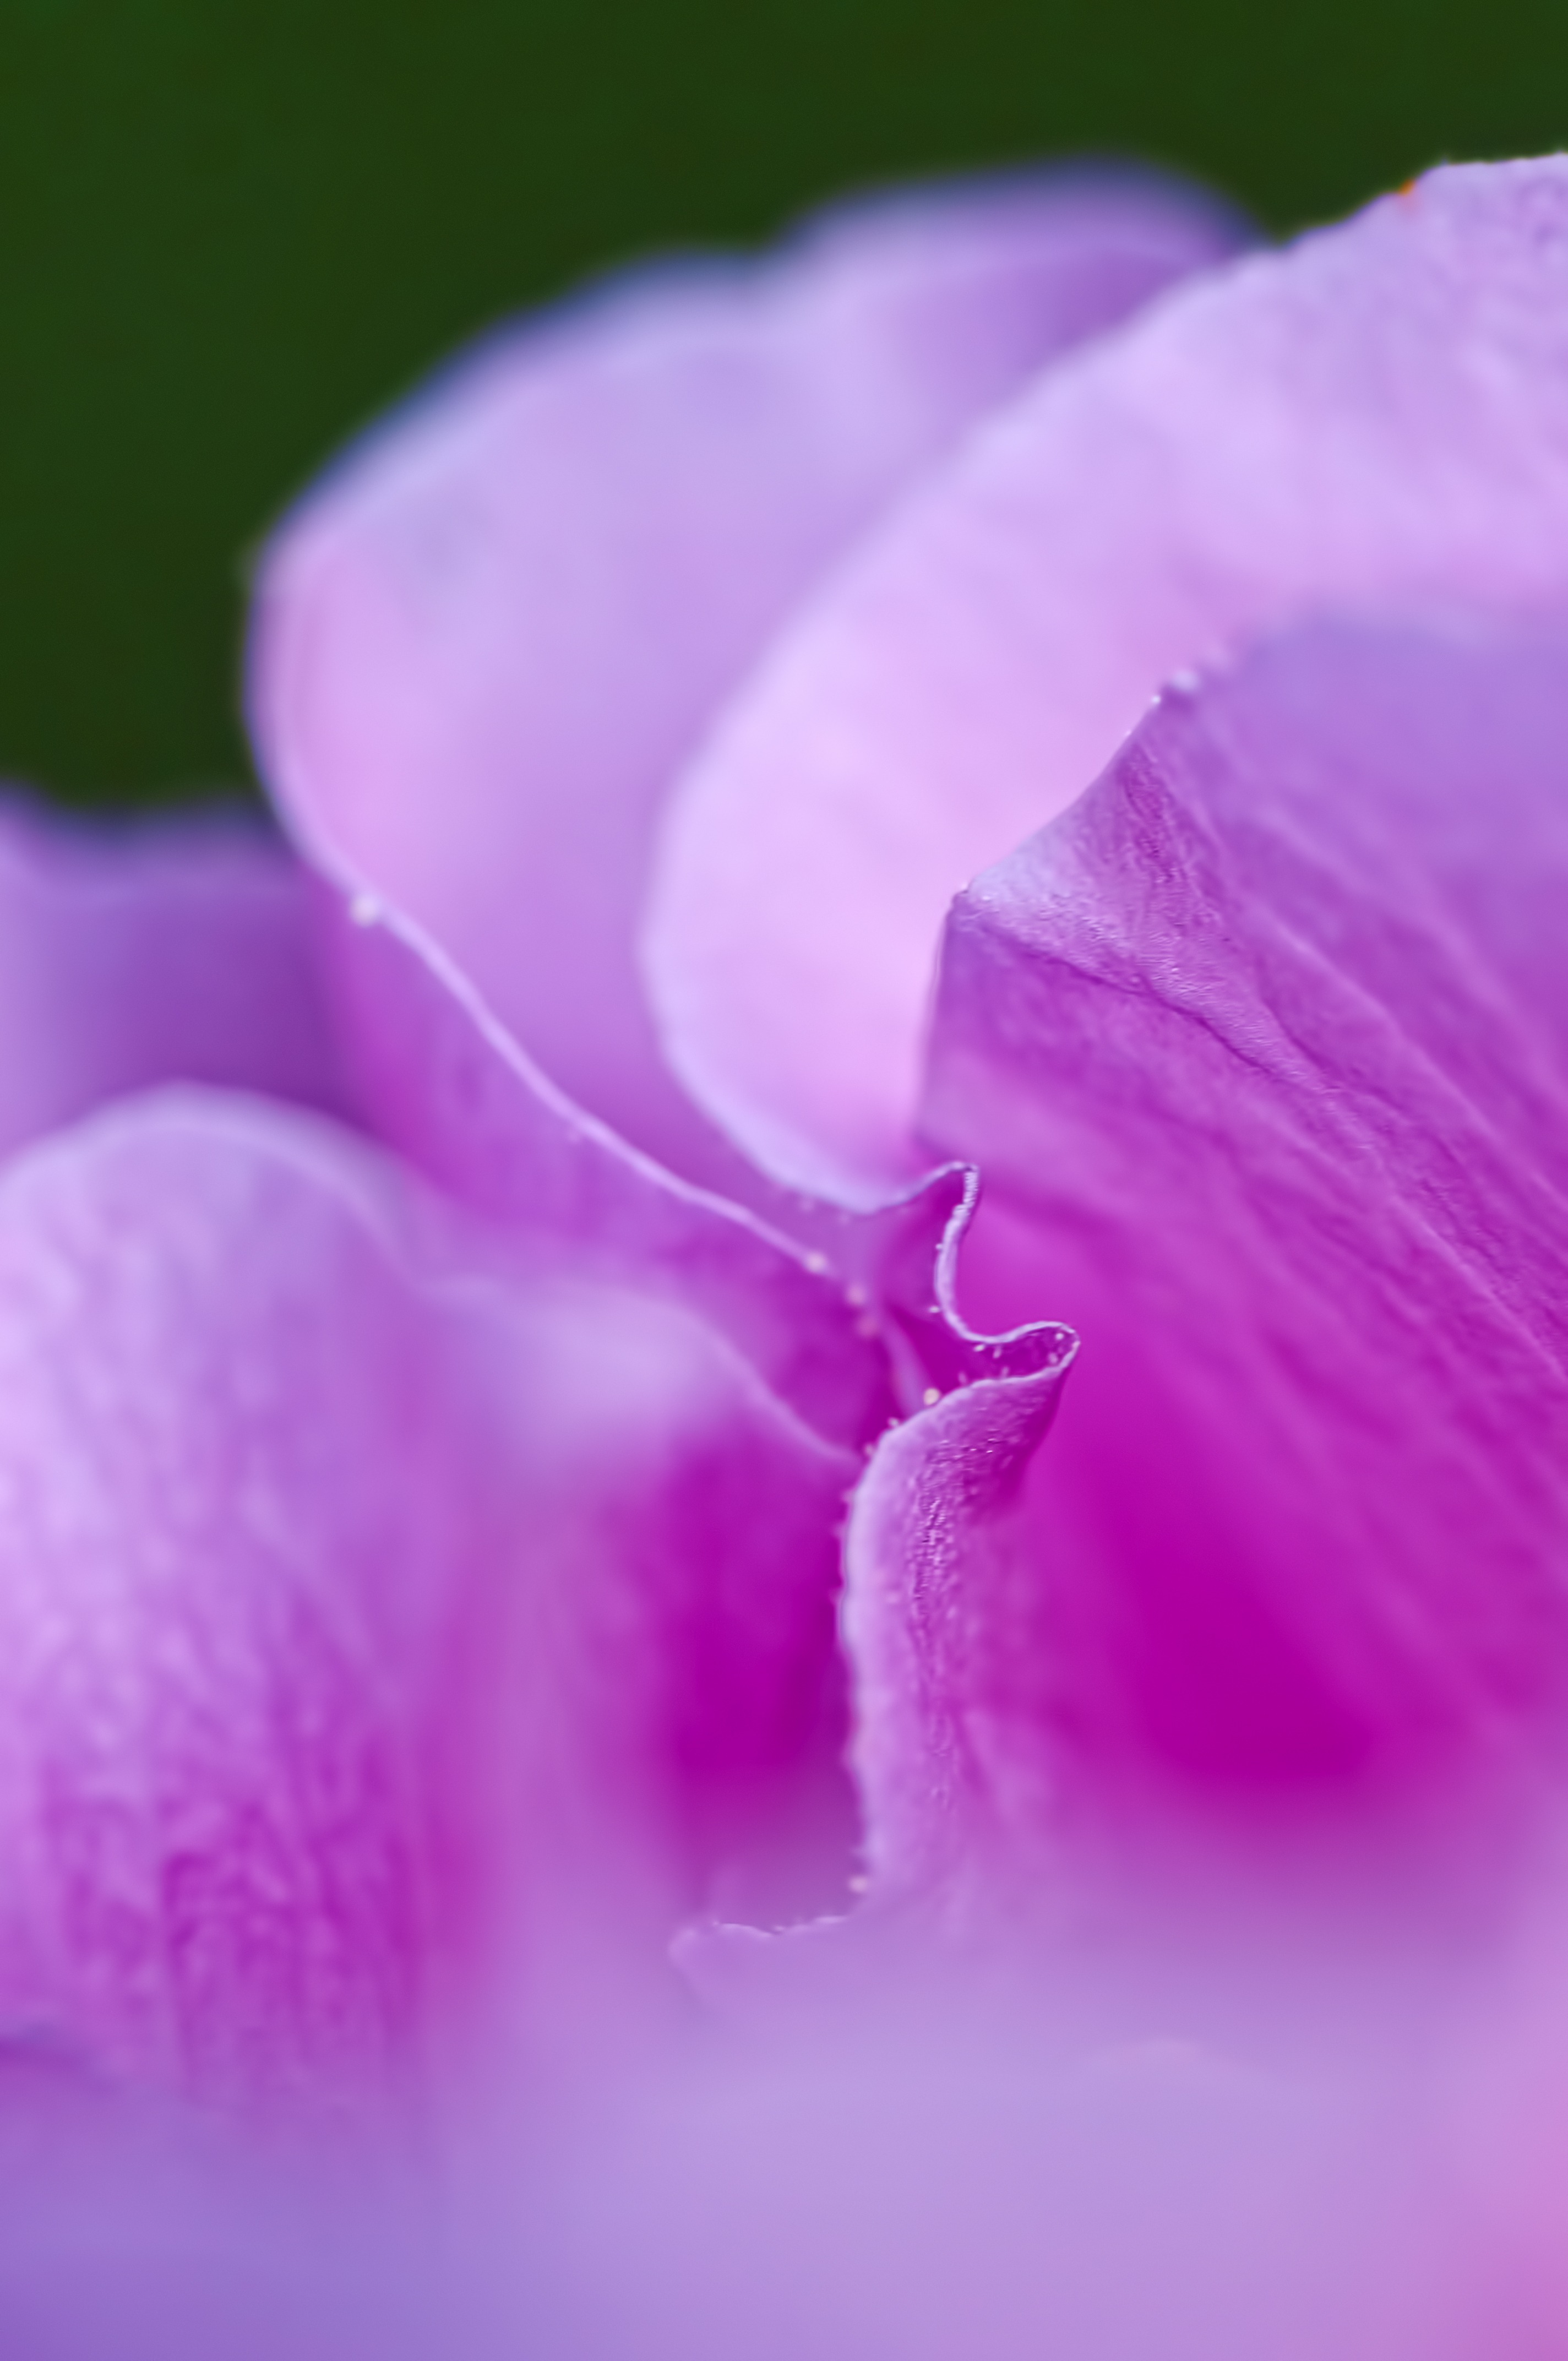
nature, blossom, plant, photography, flower, purple, petal, macro, pink, flora, close up, eye, violet, magenta, macro photography, flowering plant, plant stem, land plant